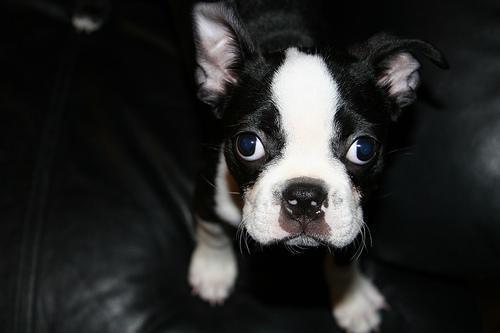
Boston_bull